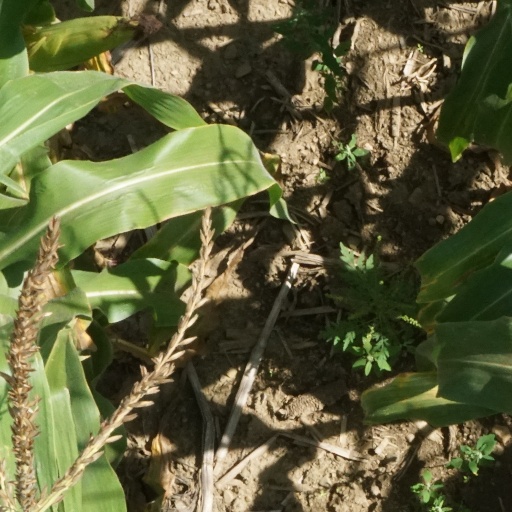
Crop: maize; corn